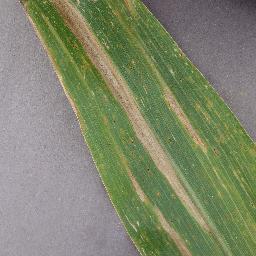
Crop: corn
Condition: (maize)_northern_blight